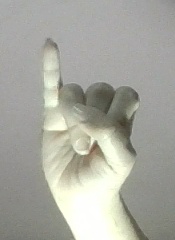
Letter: meem